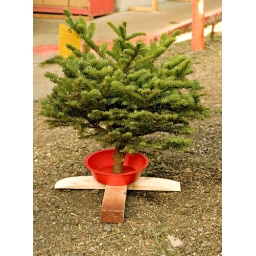
Sara spotted the smallest tree on the lot and instantly fell in love with it, so we got it too.